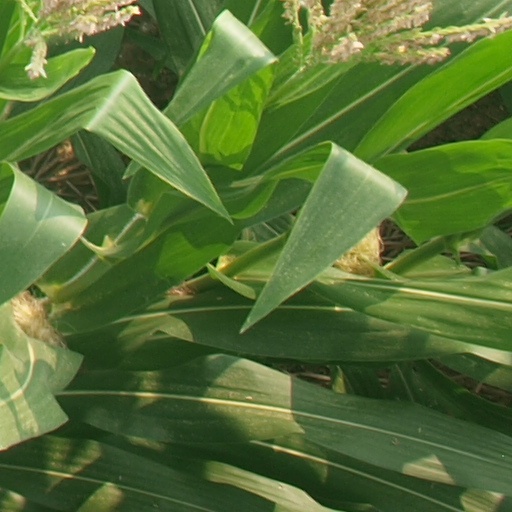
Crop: maize; corn